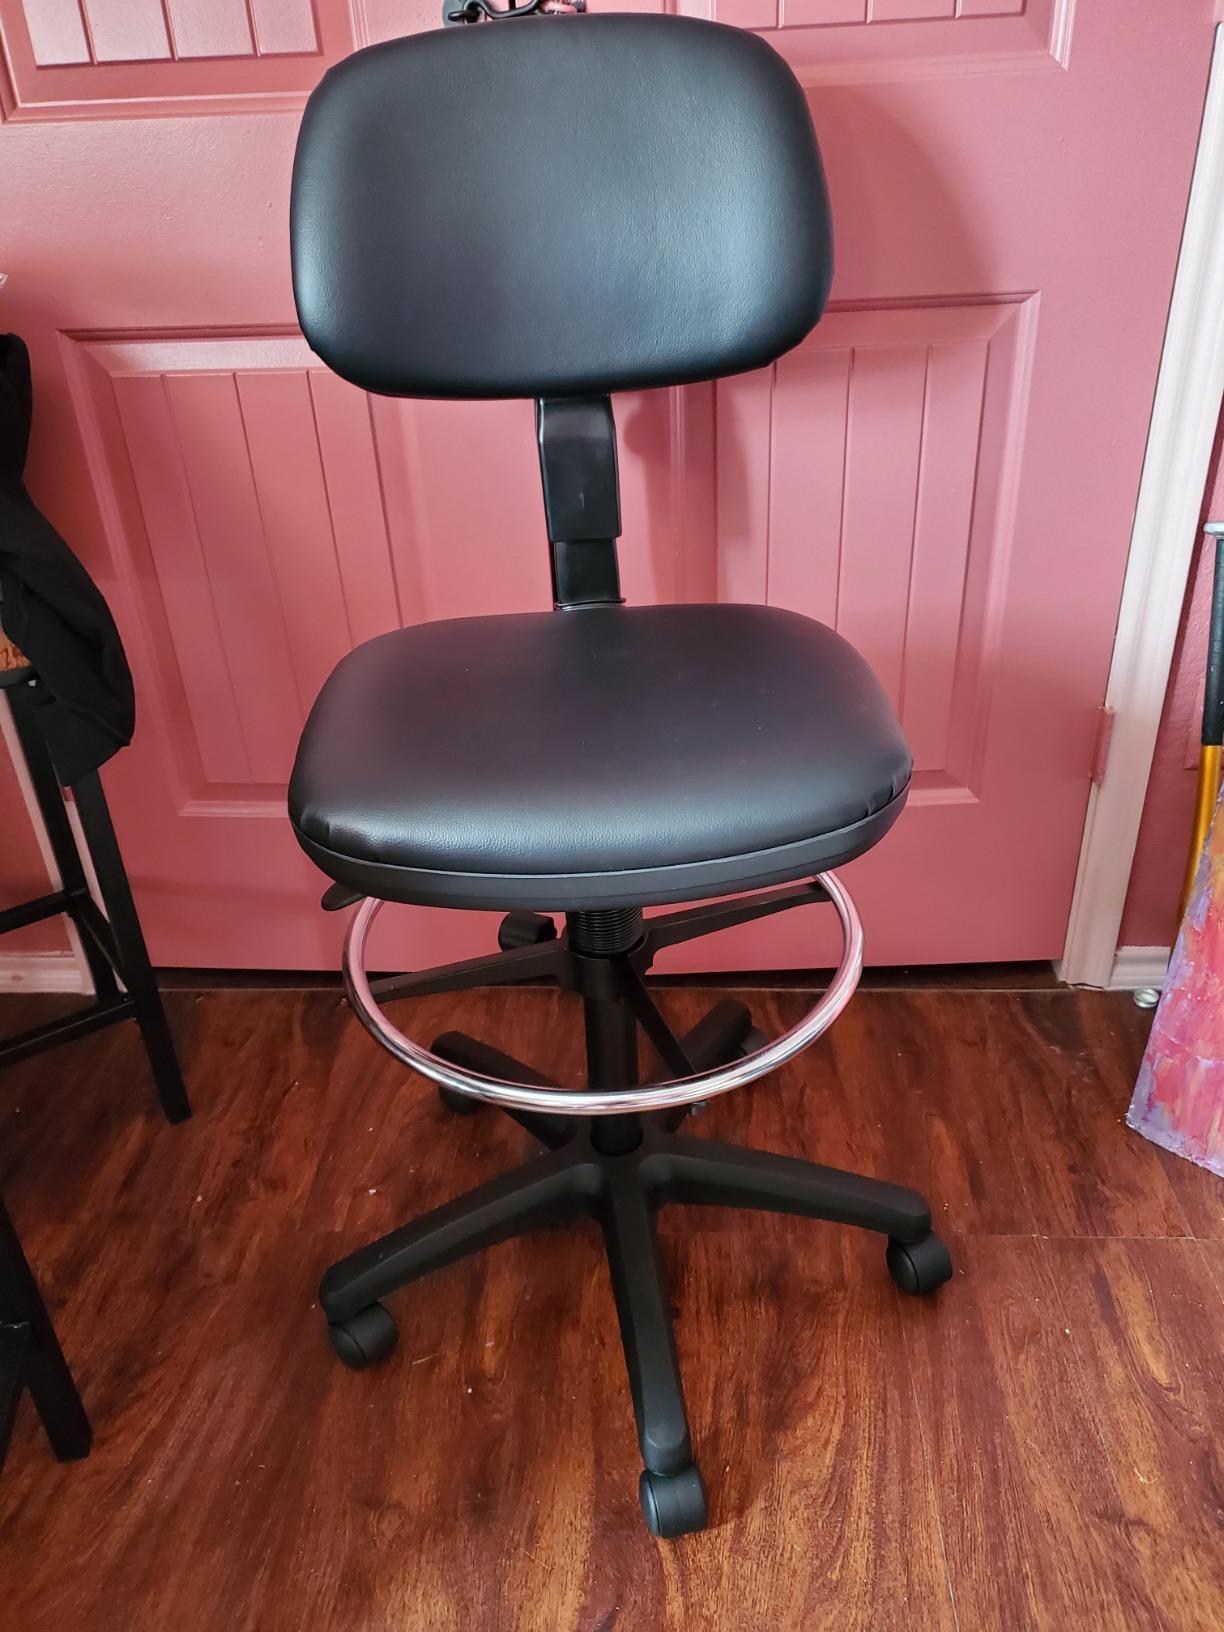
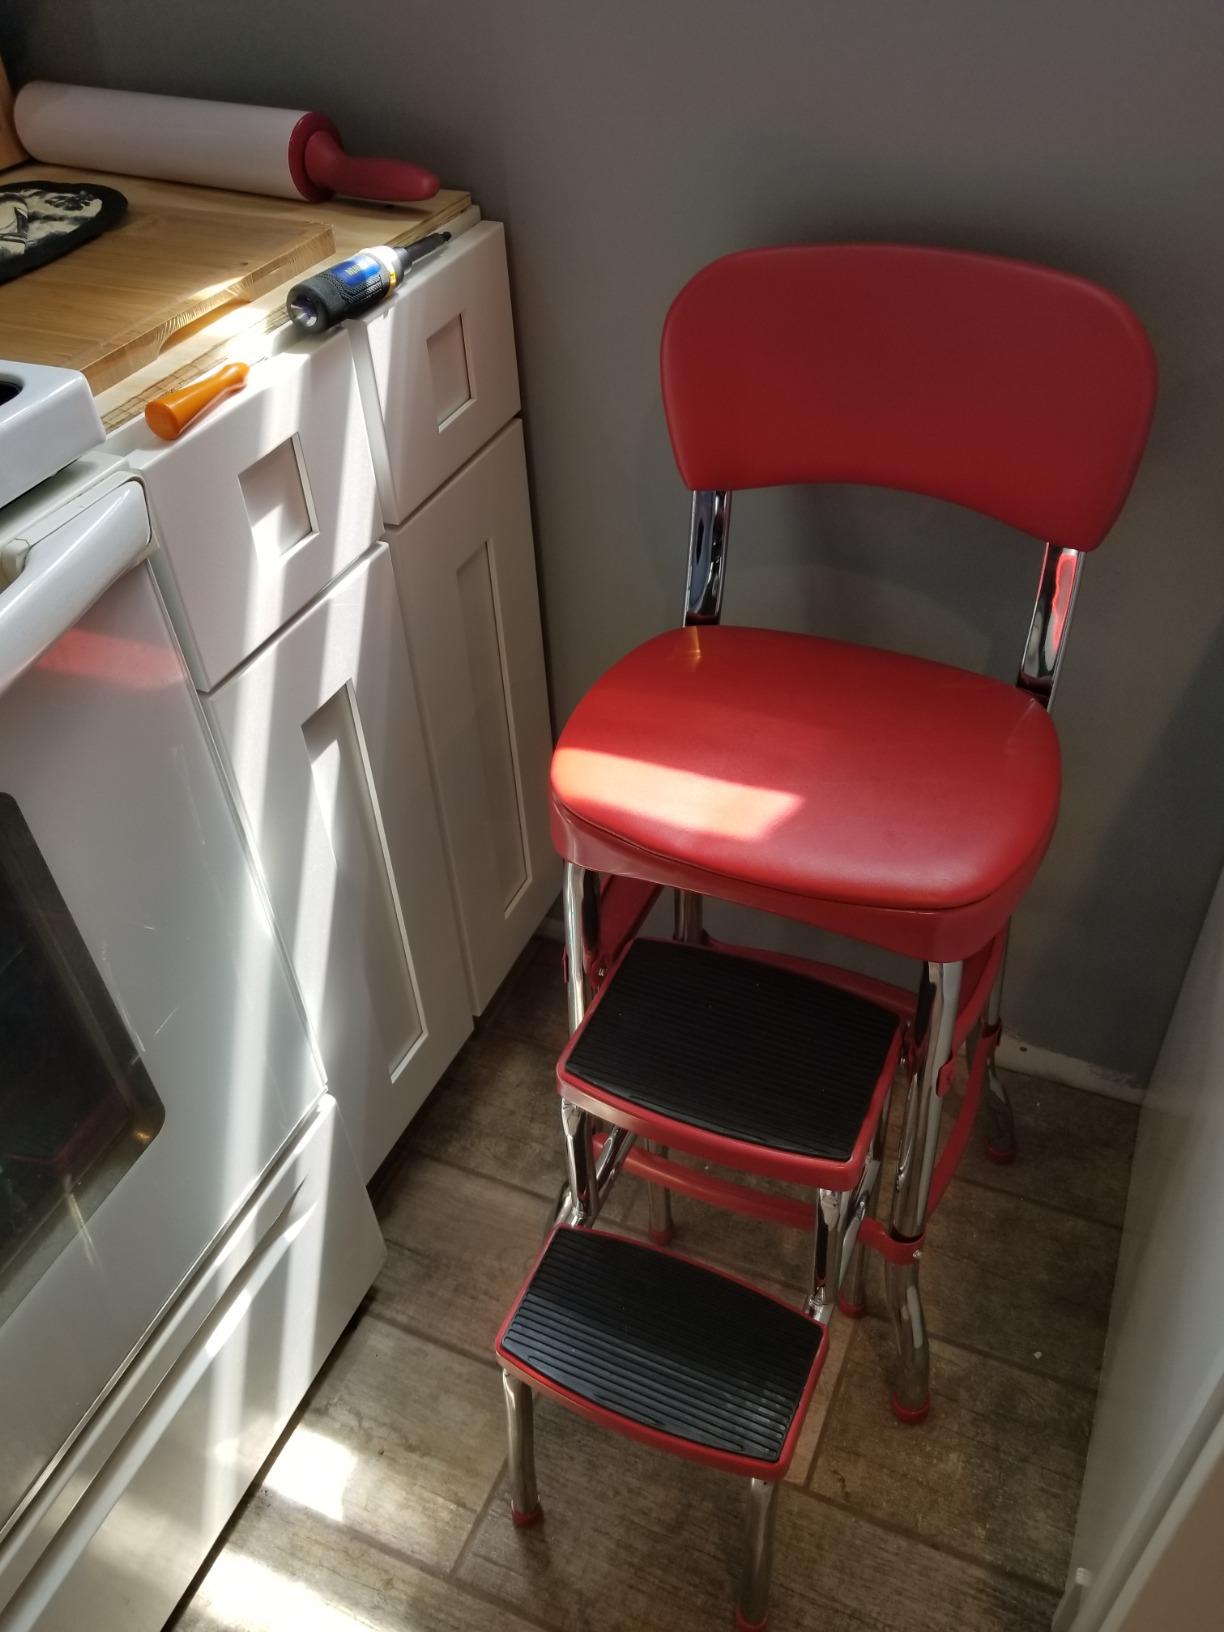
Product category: items_chair
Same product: no